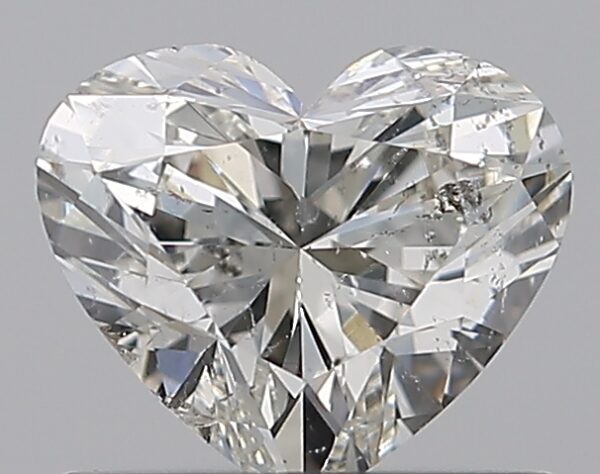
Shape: heart
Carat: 0.71
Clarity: SI2
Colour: I
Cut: EX
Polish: EX
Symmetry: EX
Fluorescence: F
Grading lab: GIA
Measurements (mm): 5.47 x 6.34 x 3.56